2020–21 DFB-Pokal

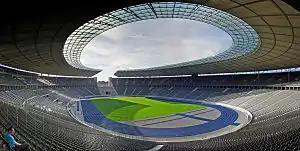
The Olympiastadion in Berlin hosted the final.

All draws were held at the German Football Museum in Dortmund, on a Sunday evening at 18:00 after each round (unless noted otherwise). The draws were televised on ARD's "Sportschau", broadcast on Das Erste.